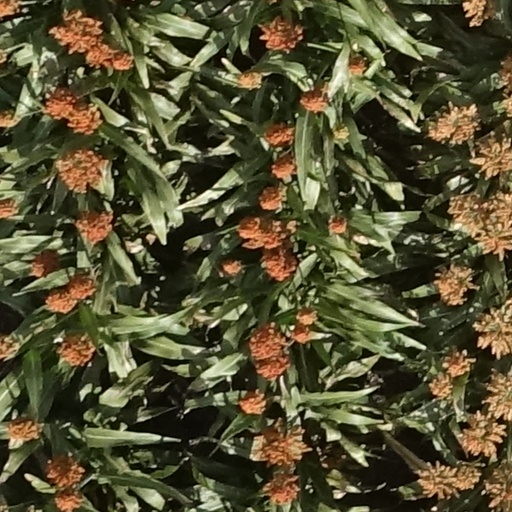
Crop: sorghum